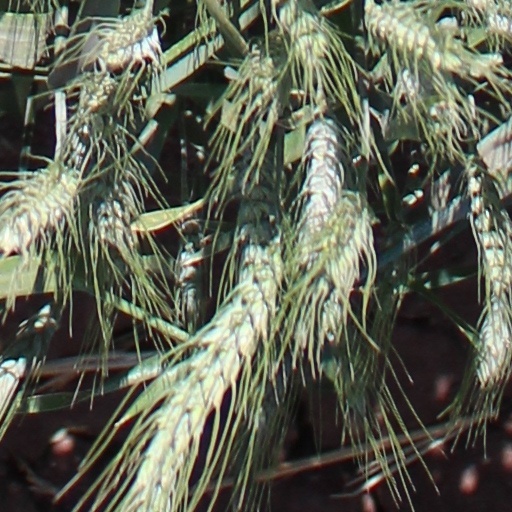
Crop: wheat